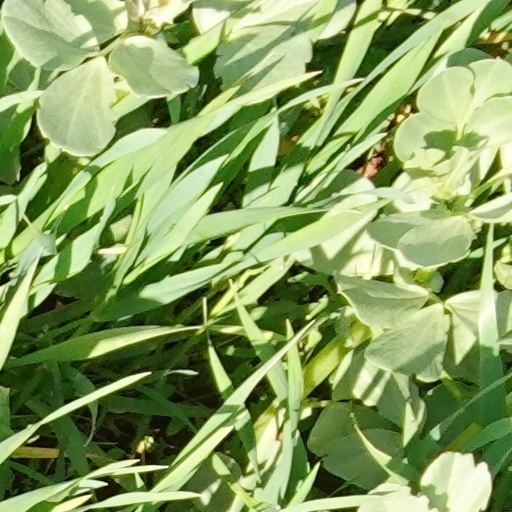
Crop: wheat